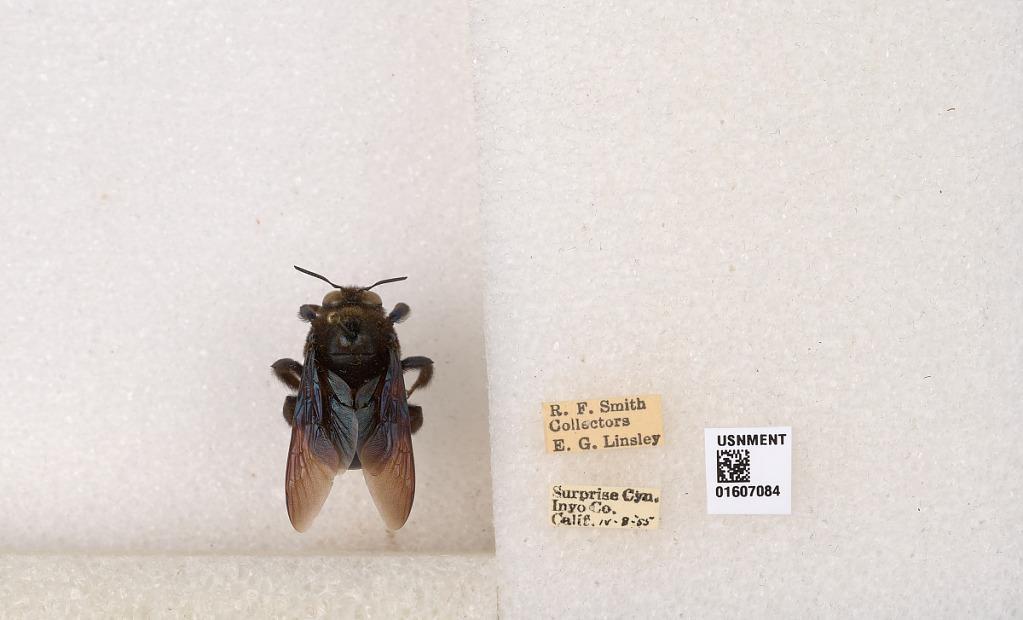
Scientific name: Xylocopa (Xylocopoides) californica arizonensis Cresson
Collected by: R. Smith & E. Linsley
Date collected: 1955-4-8
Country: United States
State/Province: California
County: Inyo
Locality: Surprise Canyon
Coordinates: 36.1005, -117.201